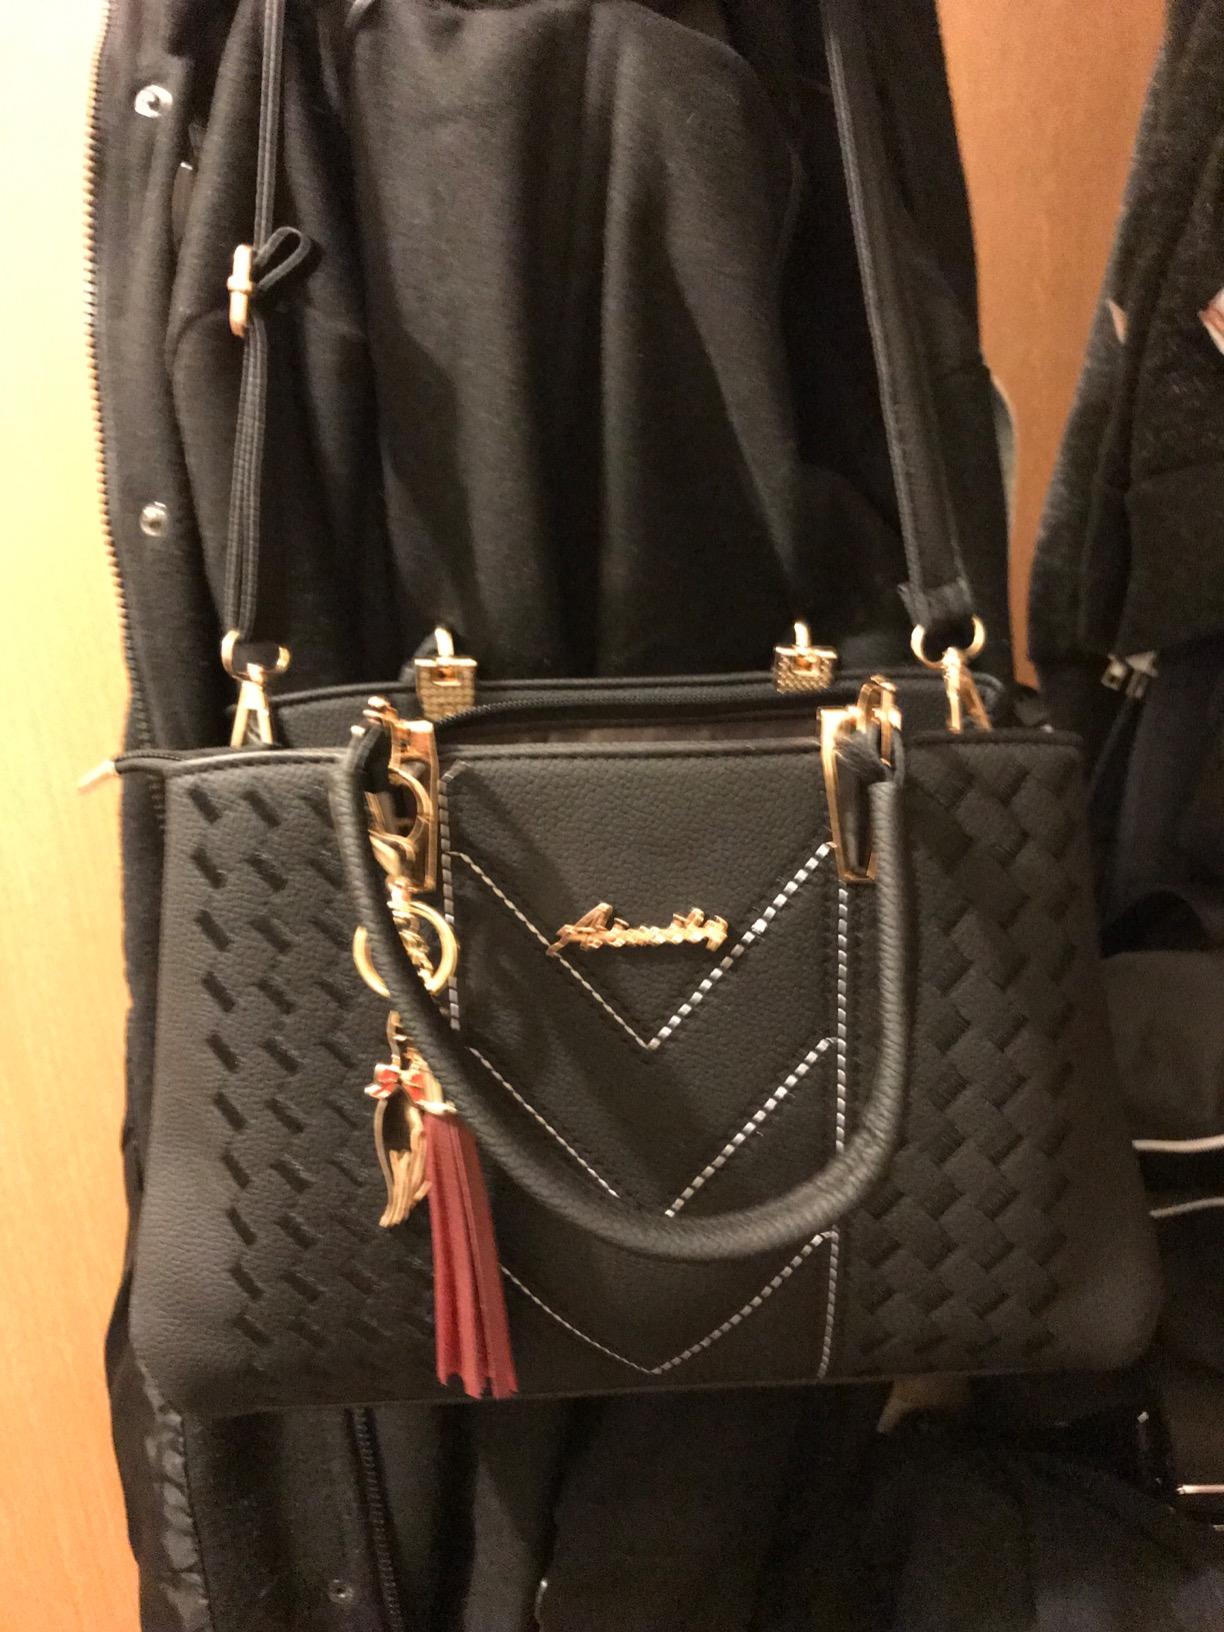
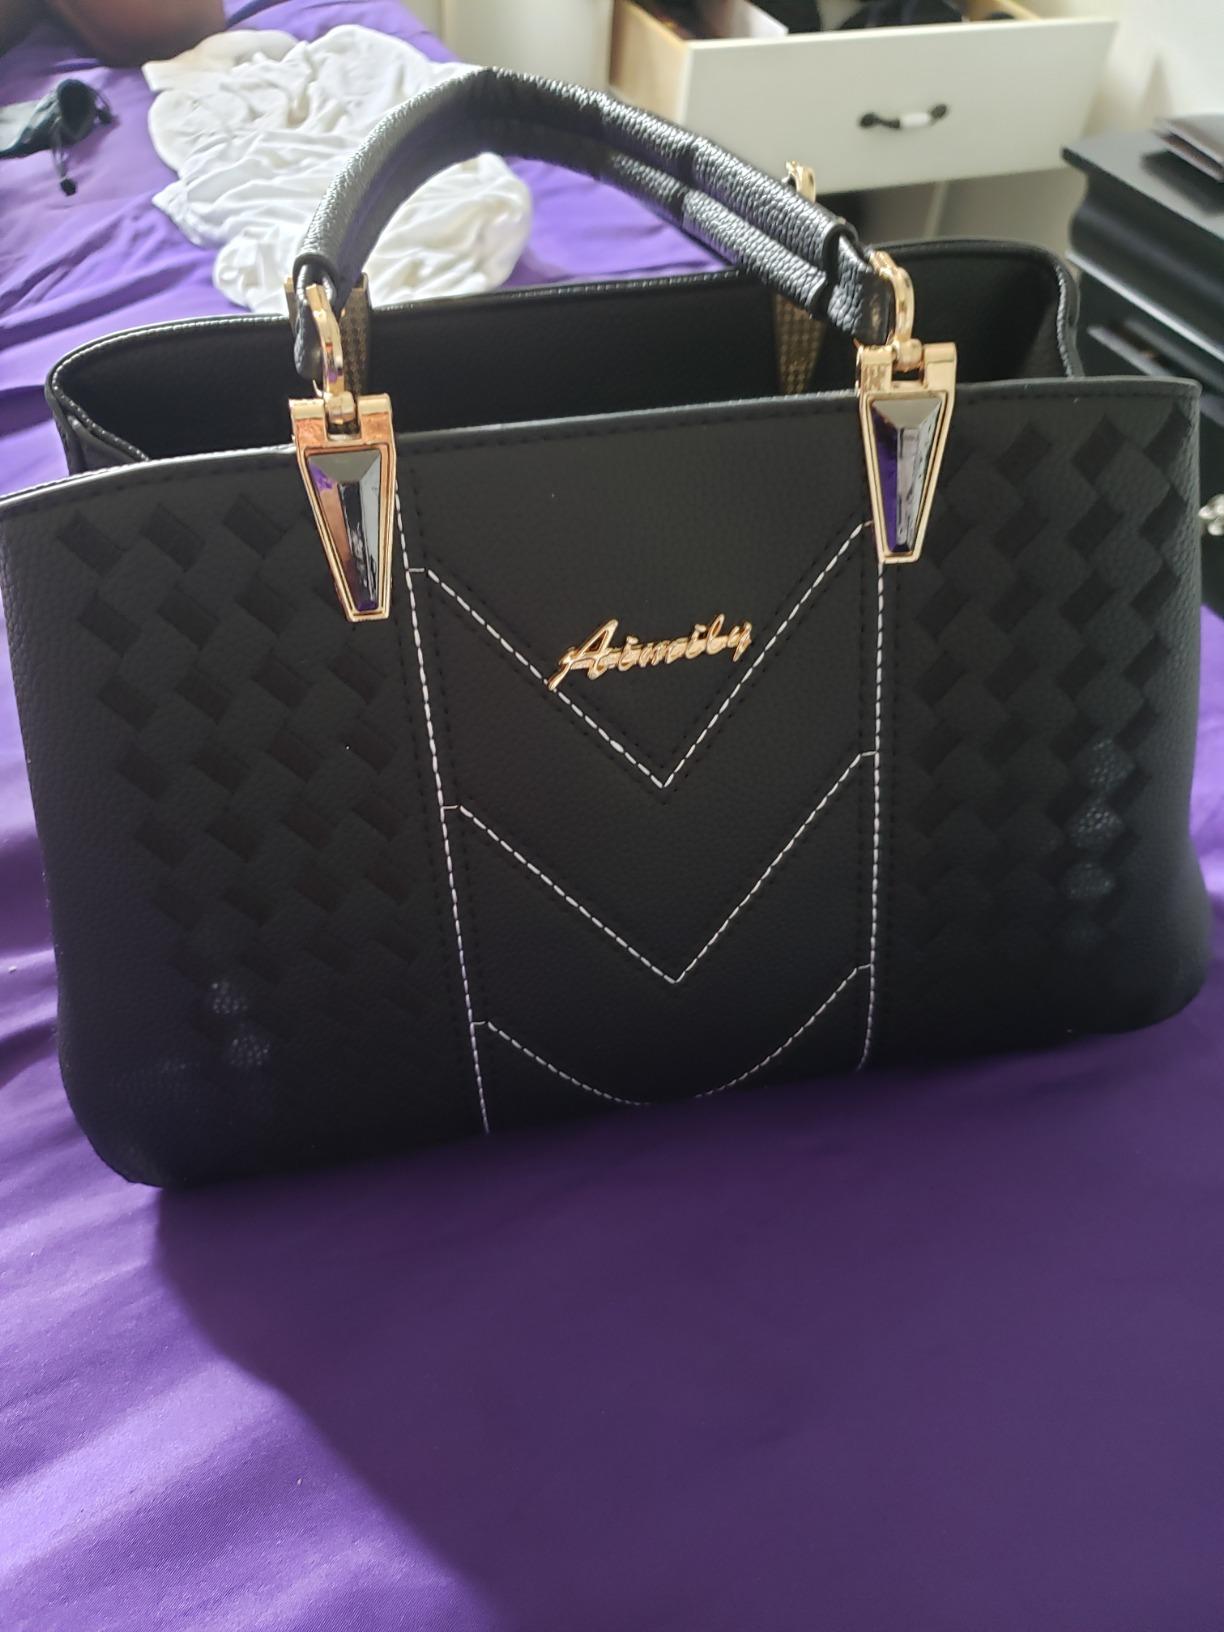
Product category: accessories_handbag
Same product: yes